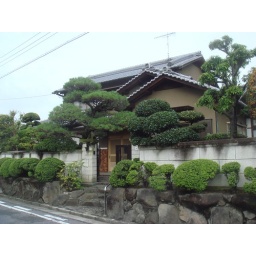
A house down the street from the hotel in Nara.